Marolles-lès-Bailly

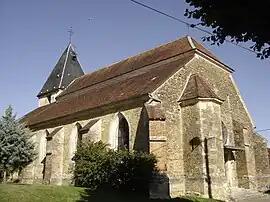
The church in Marolles-lès-Bailly

Marolles-lès-Bailly is a commune in the Aube department in north-central France.